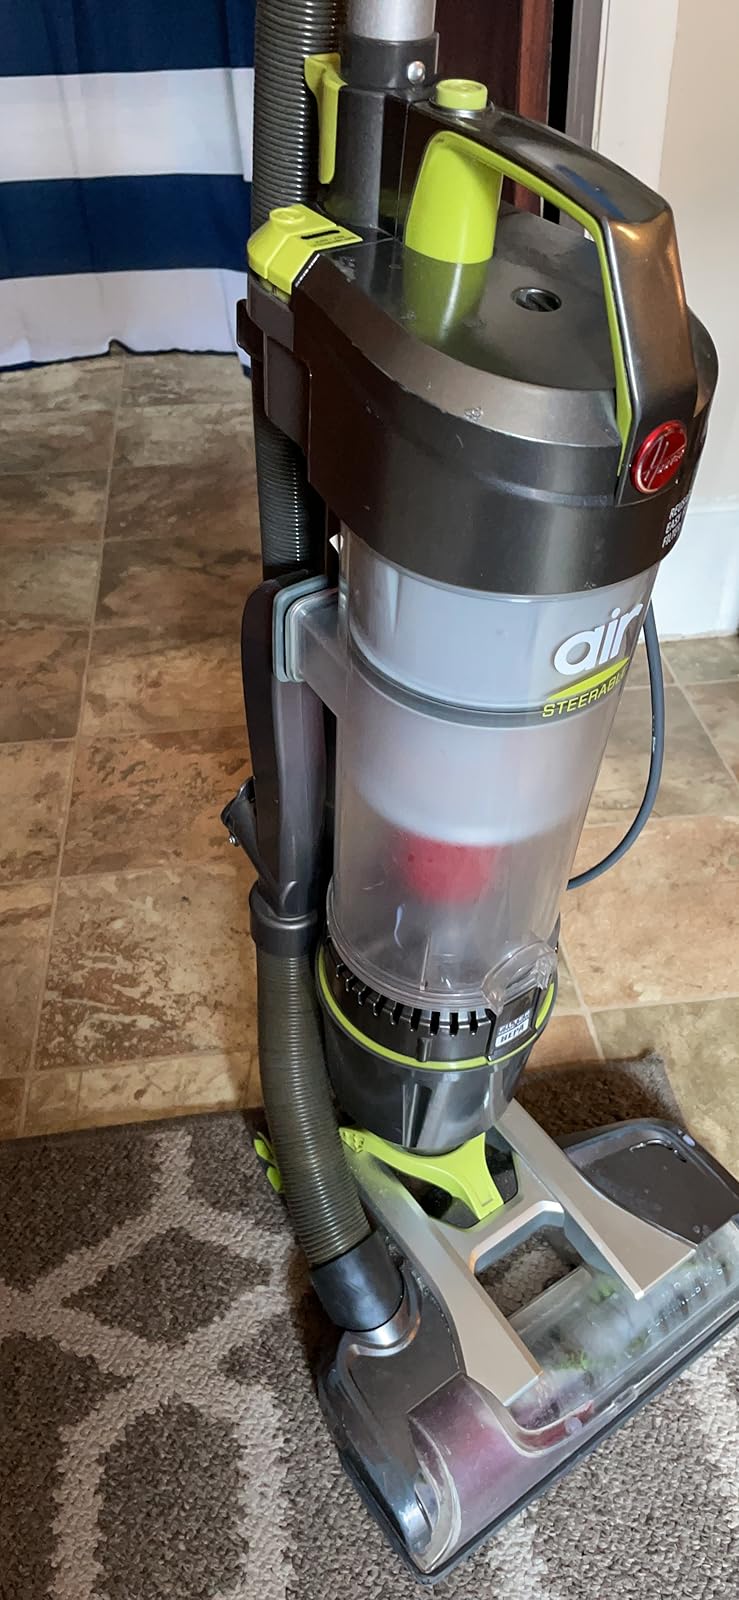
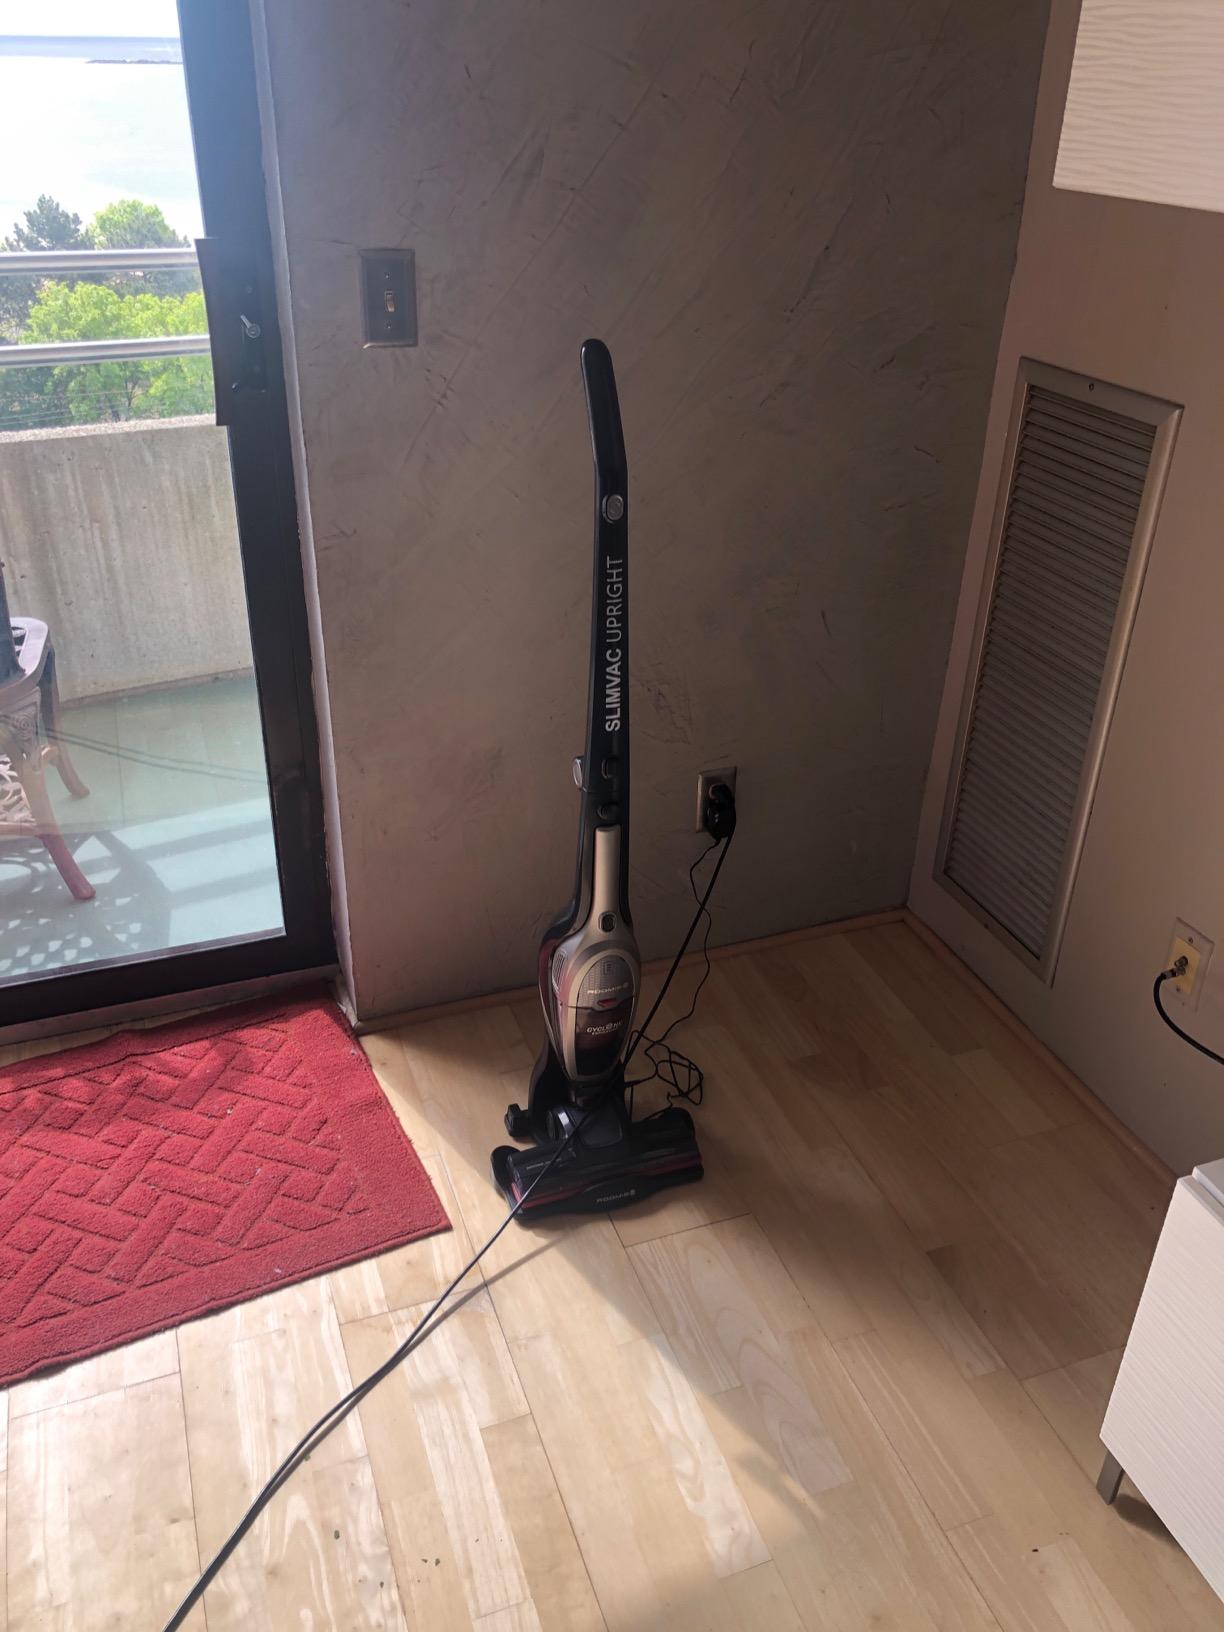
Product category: items_vacuum
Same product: no